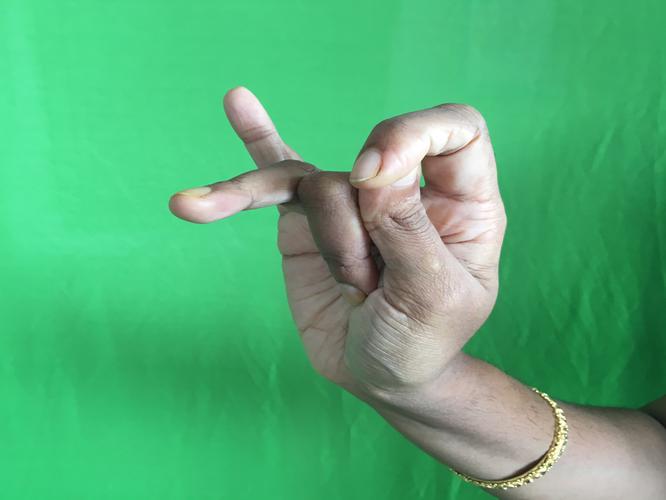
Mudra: Katakamukha_3
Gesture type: single_hand